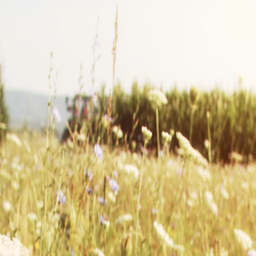
profession in tractor driving to the meadow